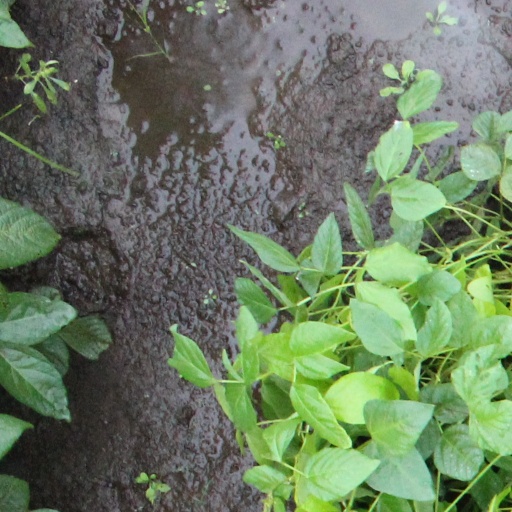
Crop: soybean